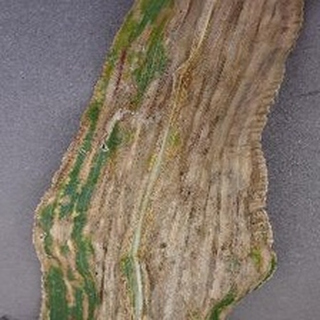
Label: corn_northern_leaf_blight